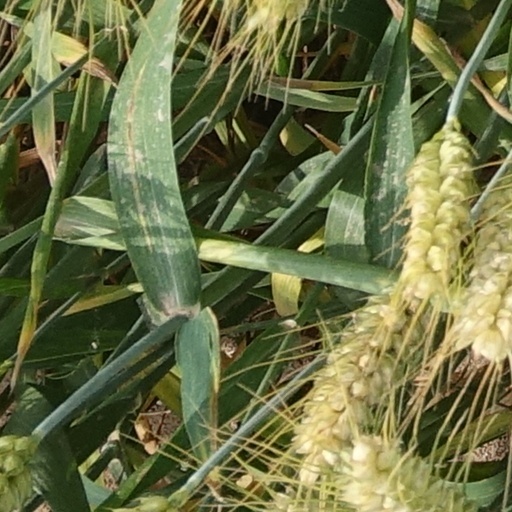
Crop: wheat